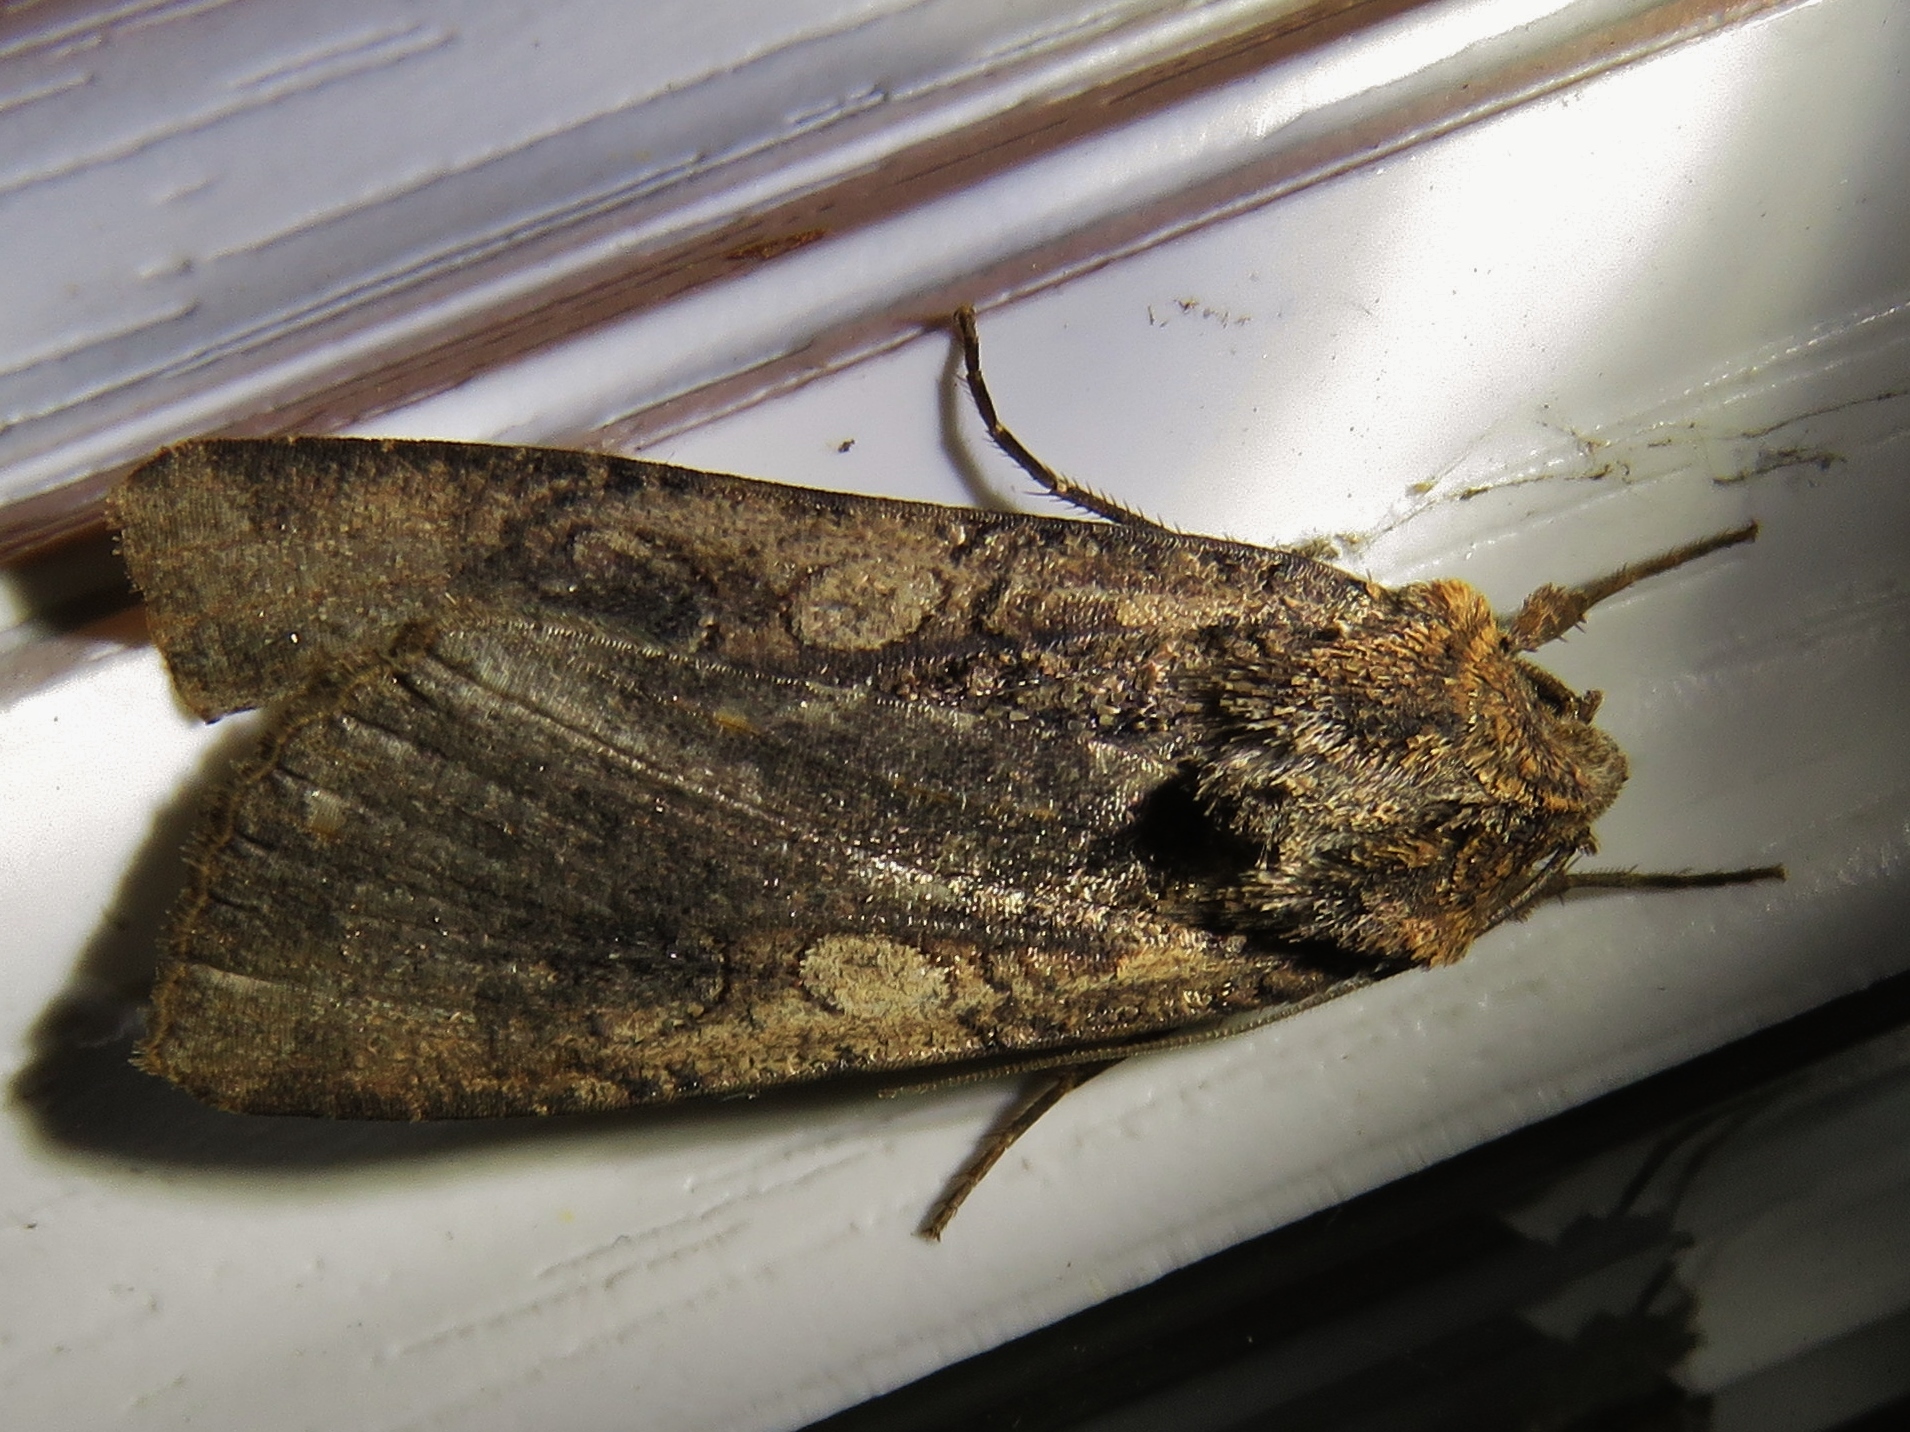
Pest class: cutworms